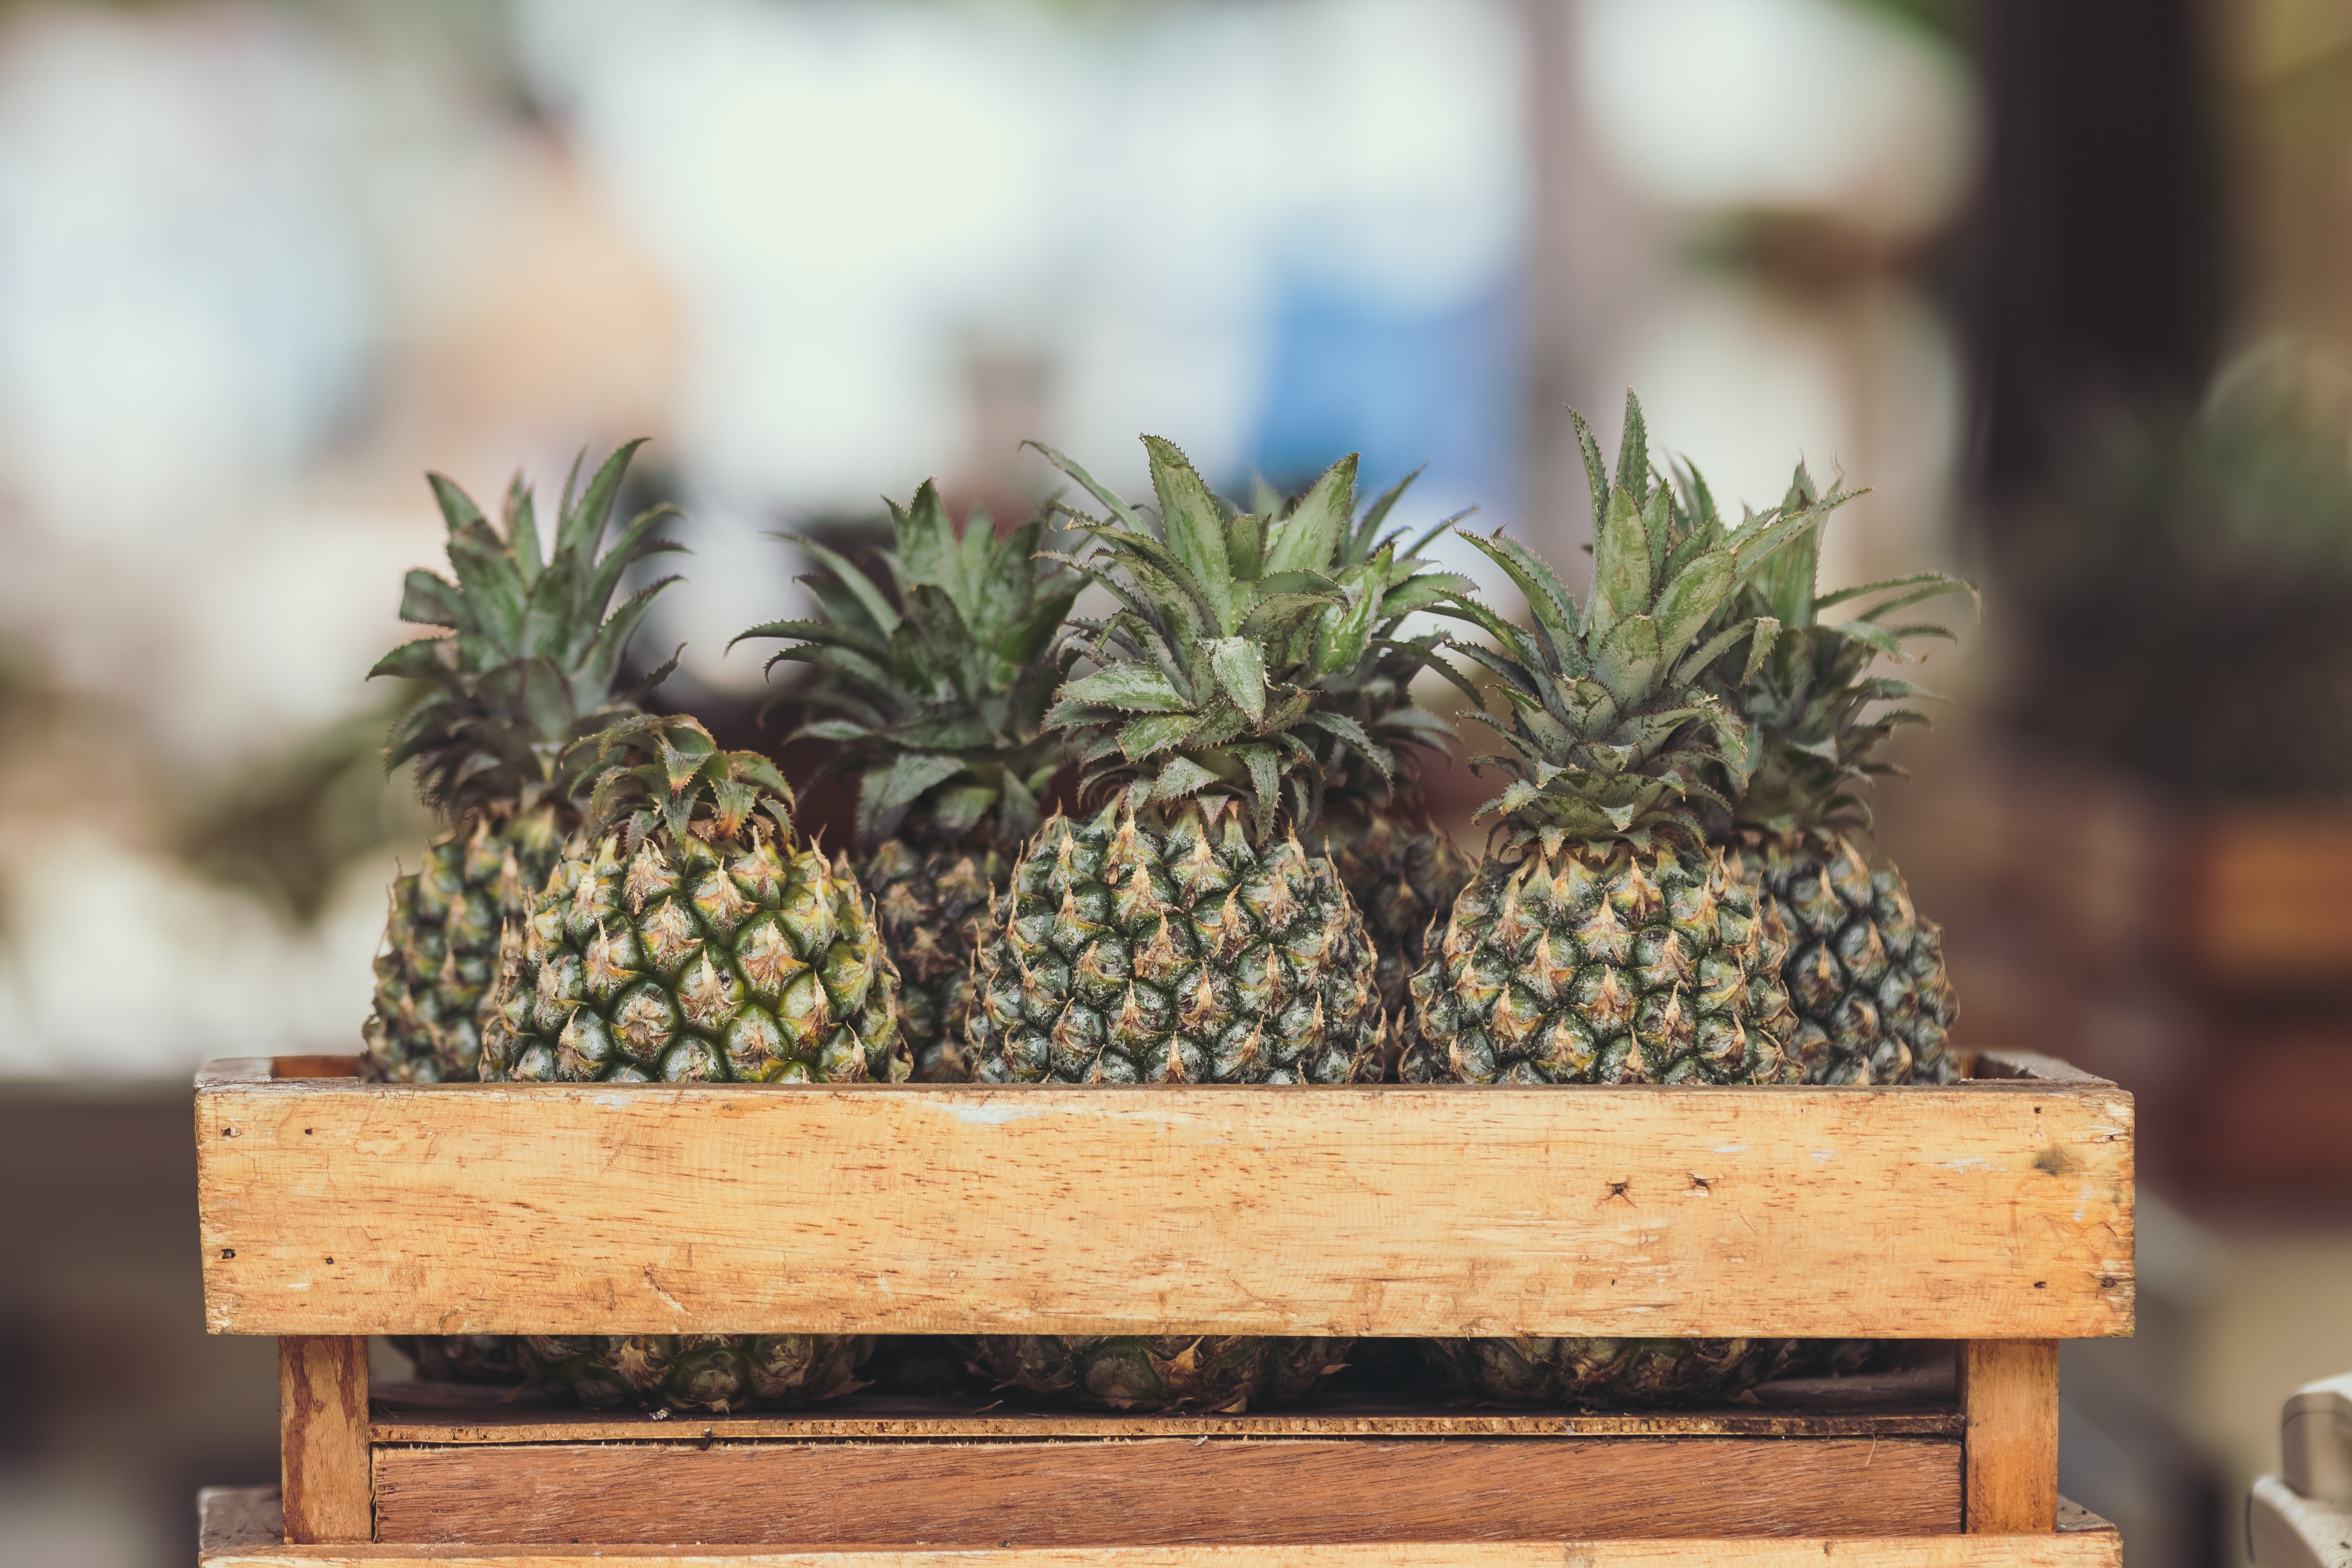
pineapple, ananas, natural foods, plant, fruit, houseplant, food, bromeliaceae, photography, wood, local food, produce